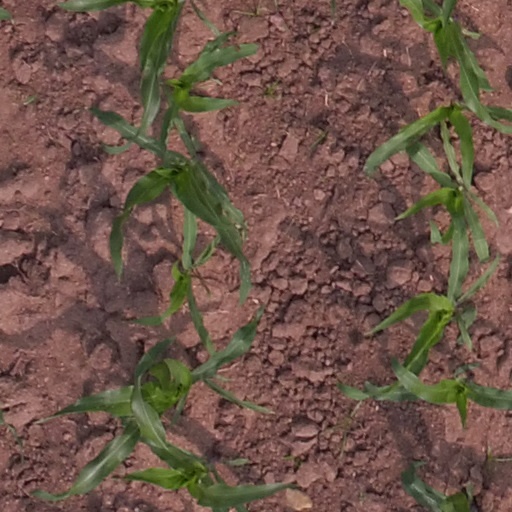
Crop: maize; corn